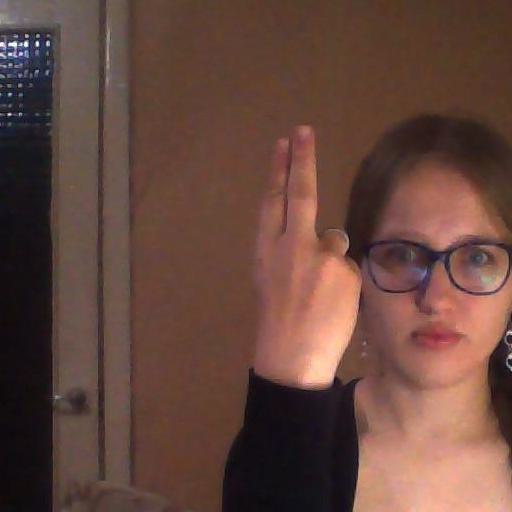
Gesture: two_up_inverted